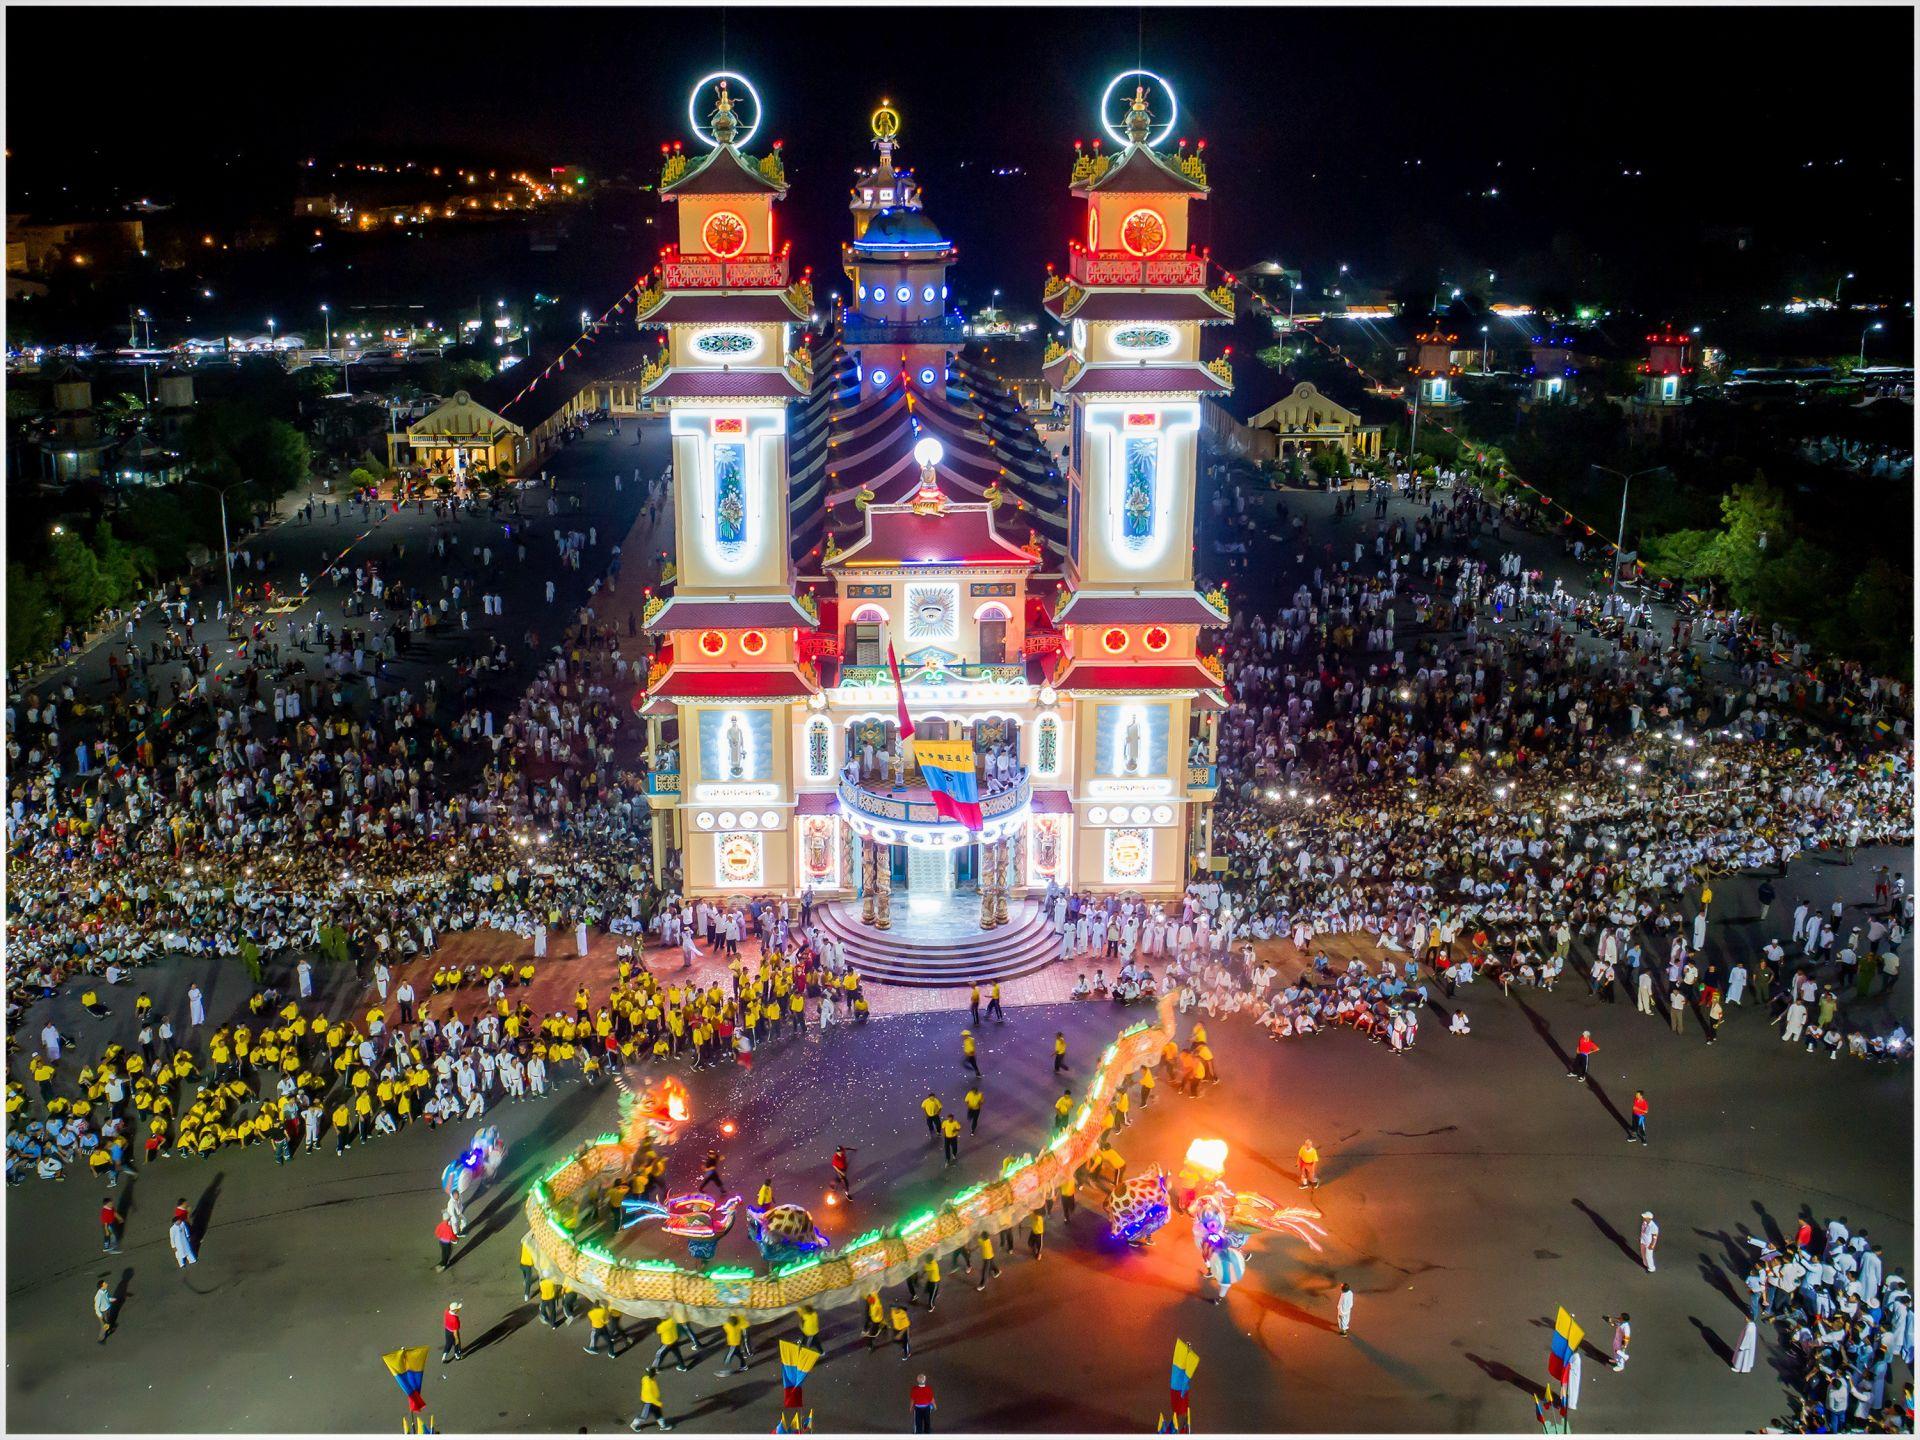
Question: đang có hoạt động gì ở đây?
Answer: múa lân